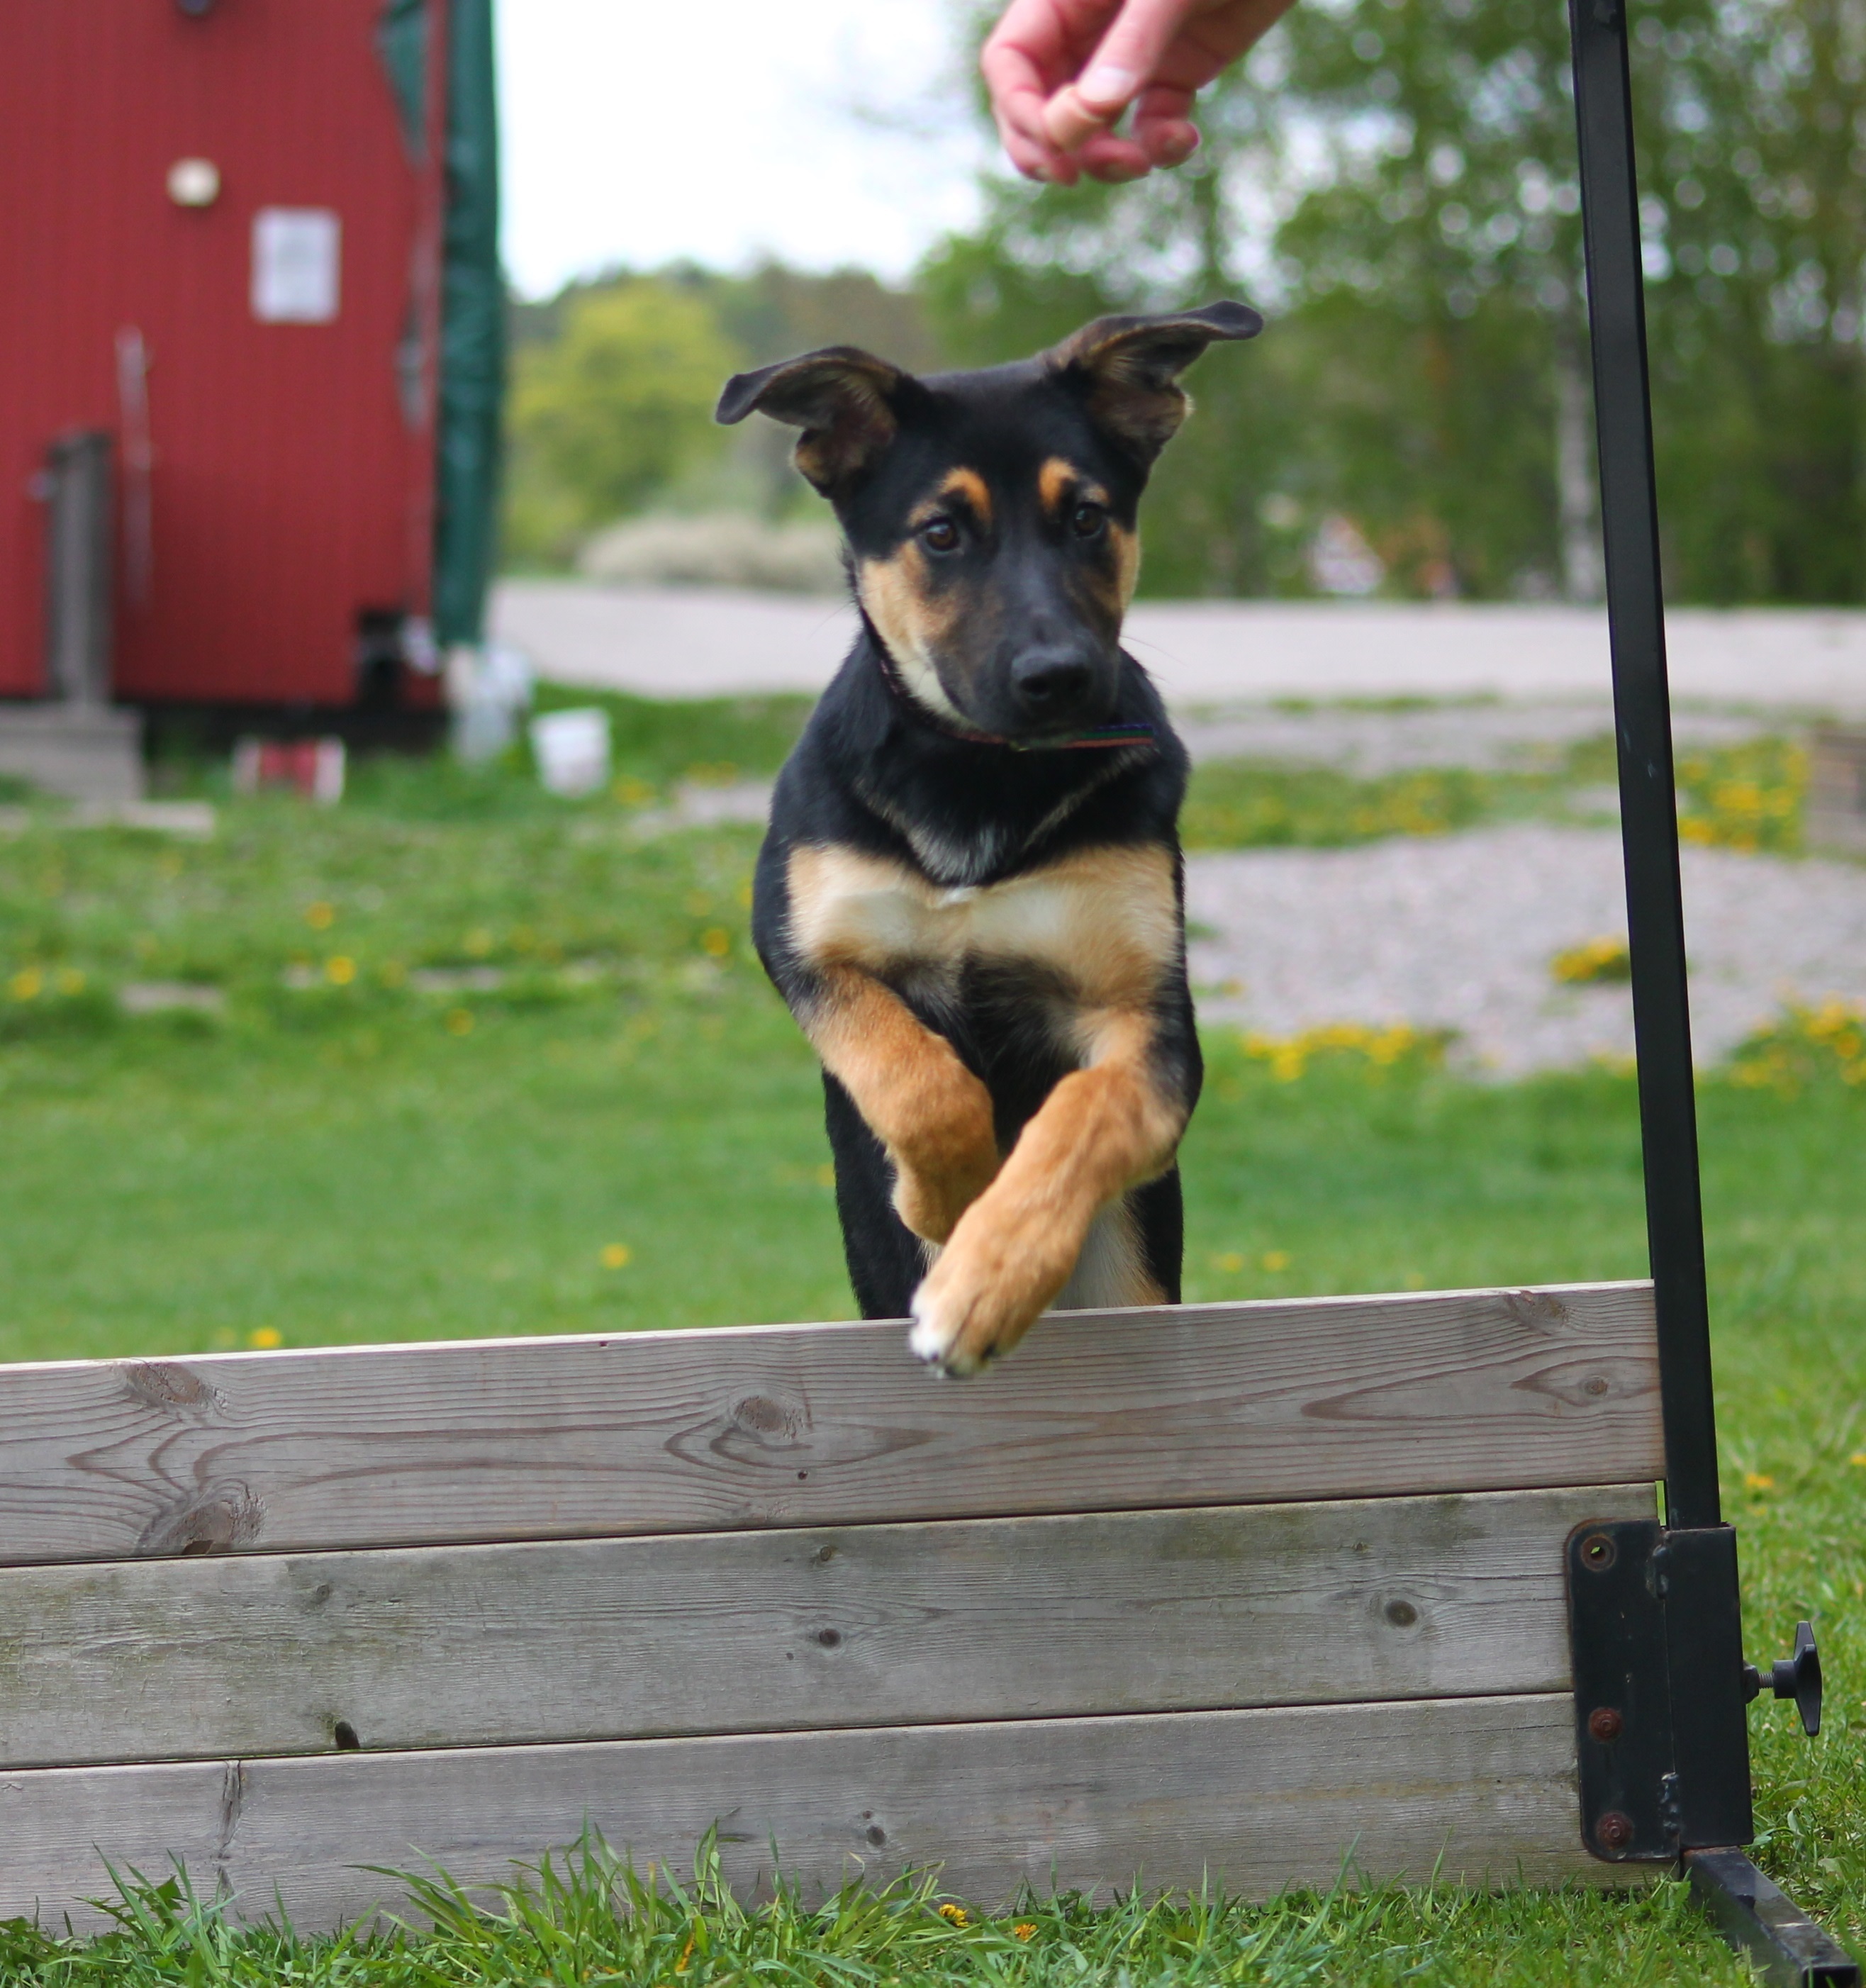
puppy, dog, mammal, vertebrate, agility, dog breed, dog like mammal